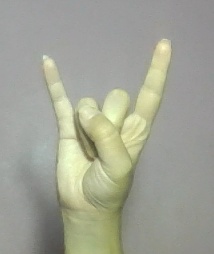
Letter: la